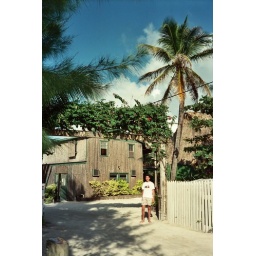
The sign over the road says it all, Welcome To Paradise.